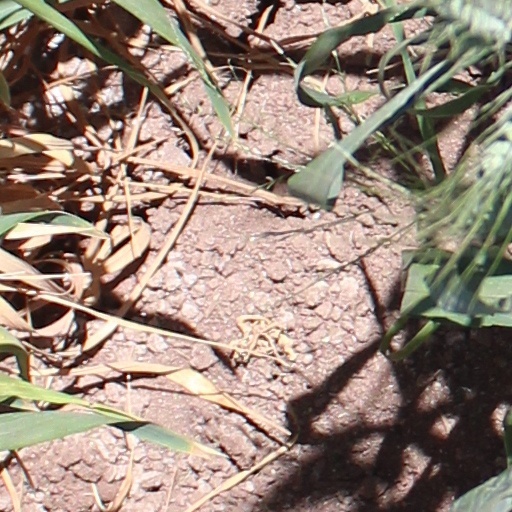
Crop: wheat